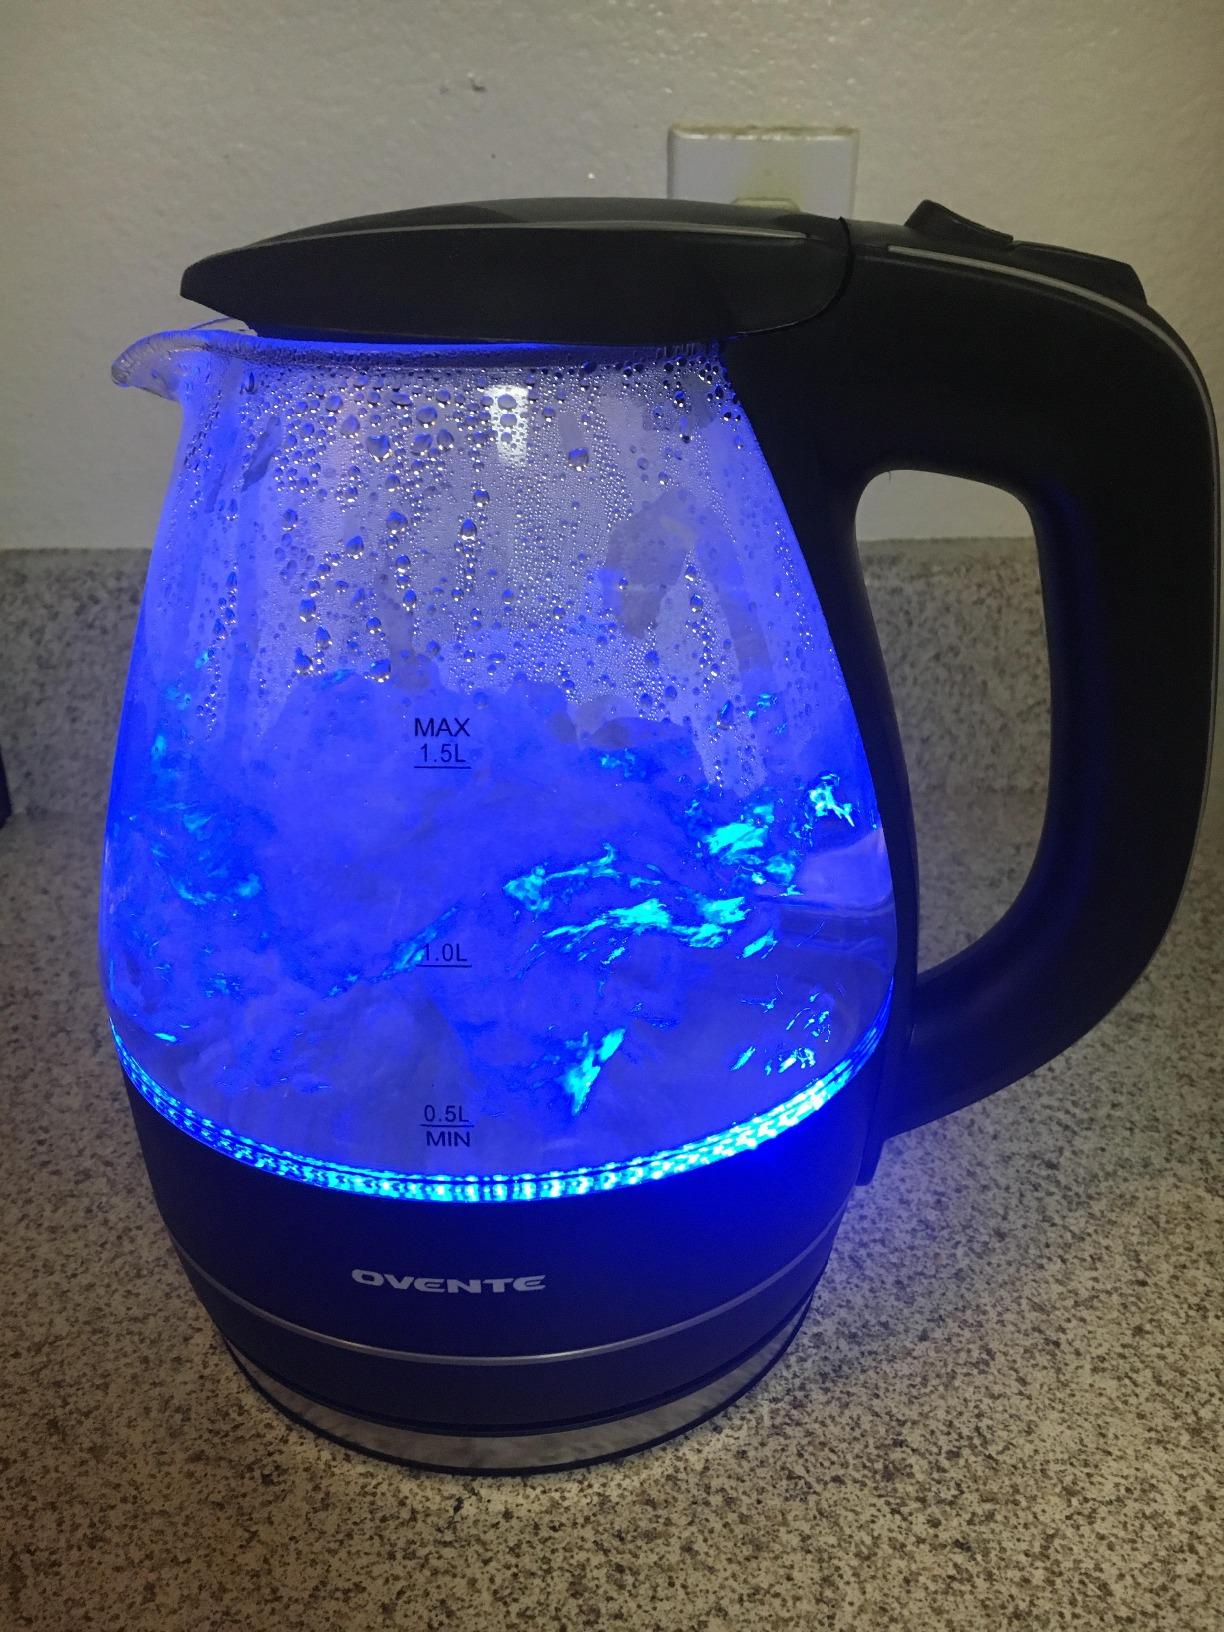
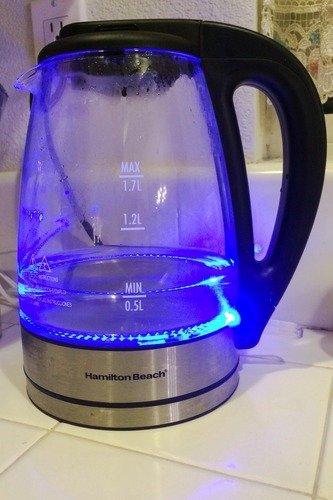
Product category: items_kettle
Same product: no